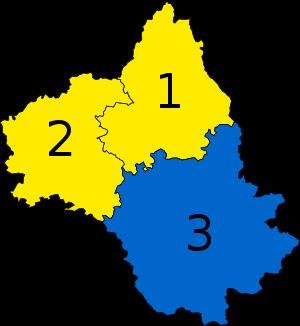
Les élections législatives françaises de 2017 se tiennent les 11 et 18 juin 2017.